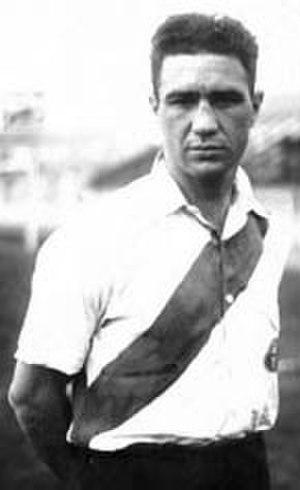
Carlos Desiderio Peucelle était un footballeur argentin d'ascendance française.
Le Club Atlético River Plate, appelé plus couramment River Plate, est un club de football argentin fondé le 25 mai 1901 et basé dans le nord de la ville de Buenos Aires, capitale argentine.